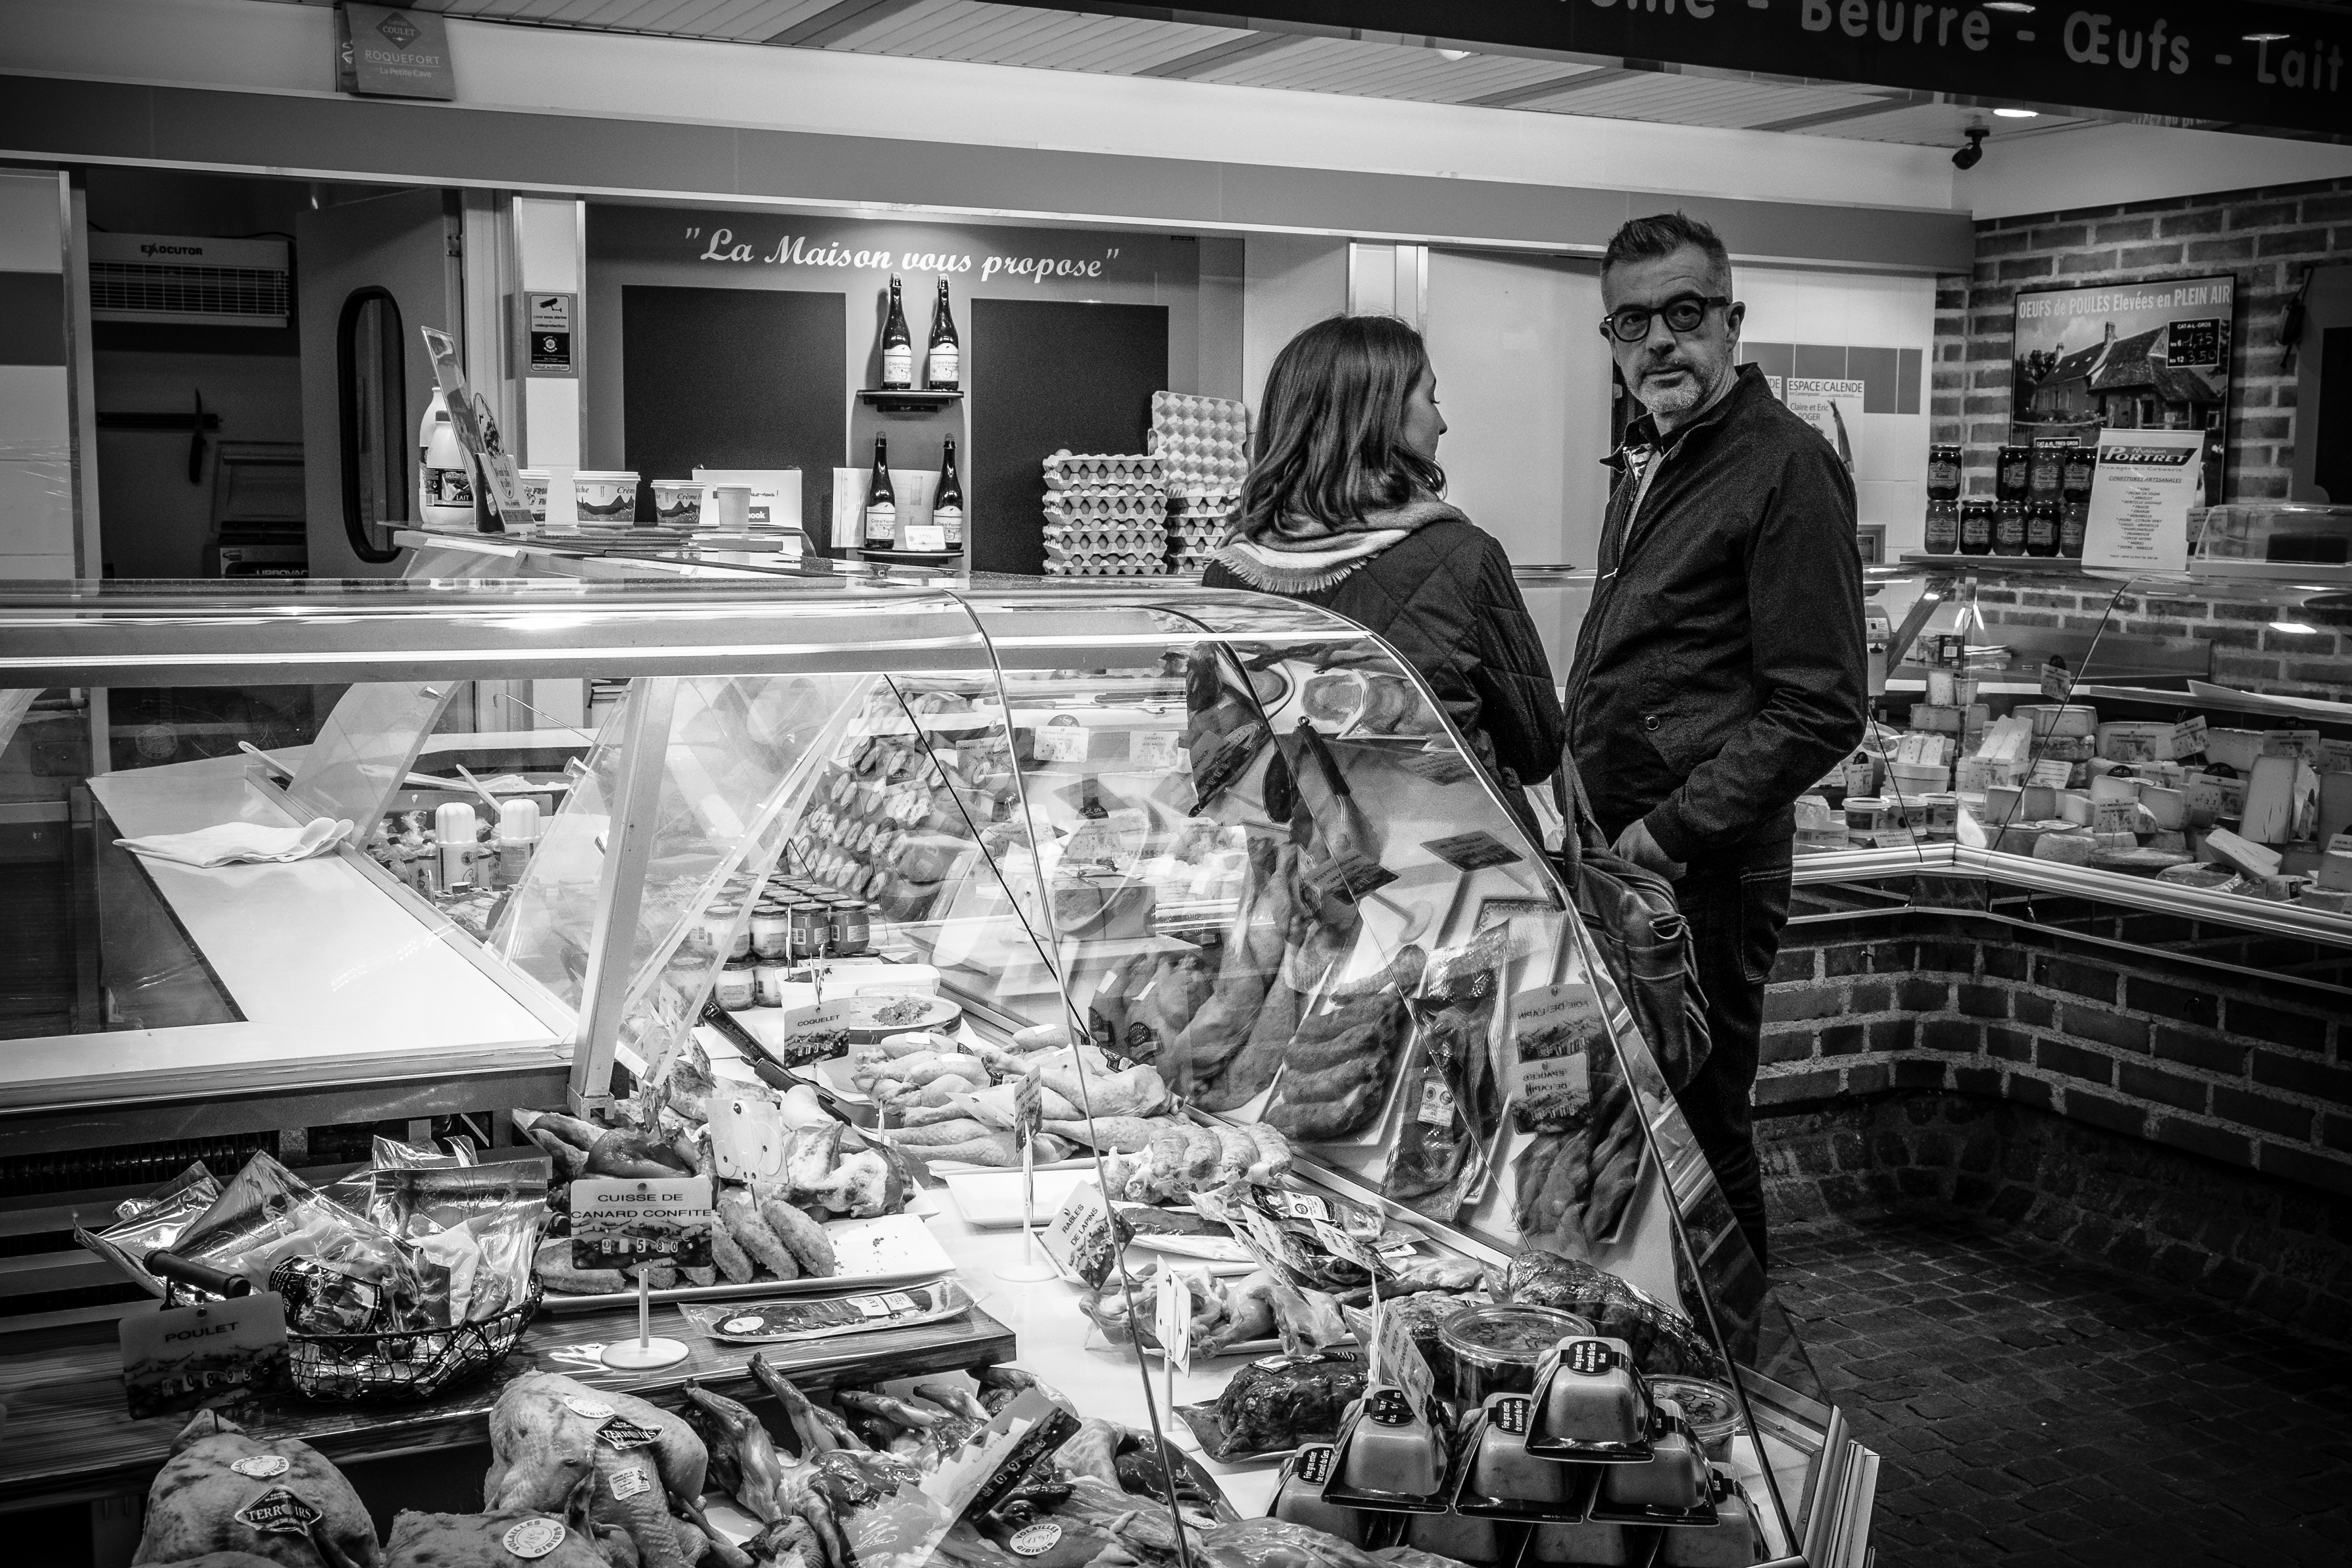
black and white, street, urban, travel, france, fujifilm, factory, monochrome, bw, blackandwhite, blackwhite, ngc, photograph, normandy, image, fuji, stphotographia, fujixt1, fujix, noireblanc, rouen, monochrome photography